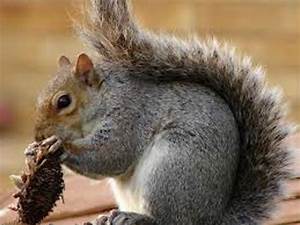
Label: squirrel